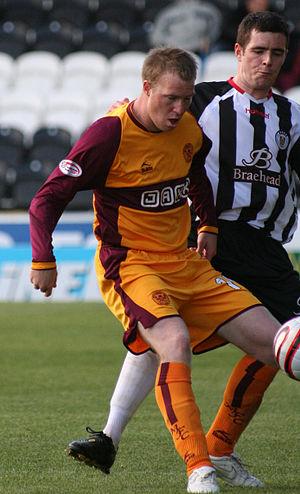
David Clarkson, né le 10 septembre 1985 à Bellshill, est un footballeur international écossais qui évolue au poste d'attaquant.